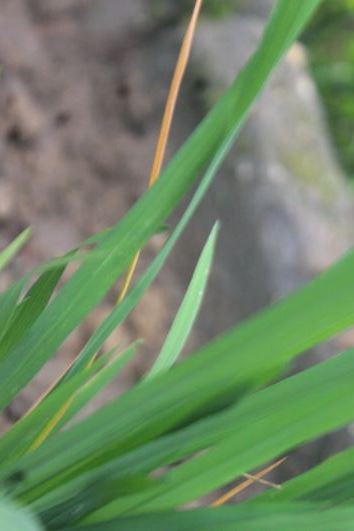
Disease: Tungro